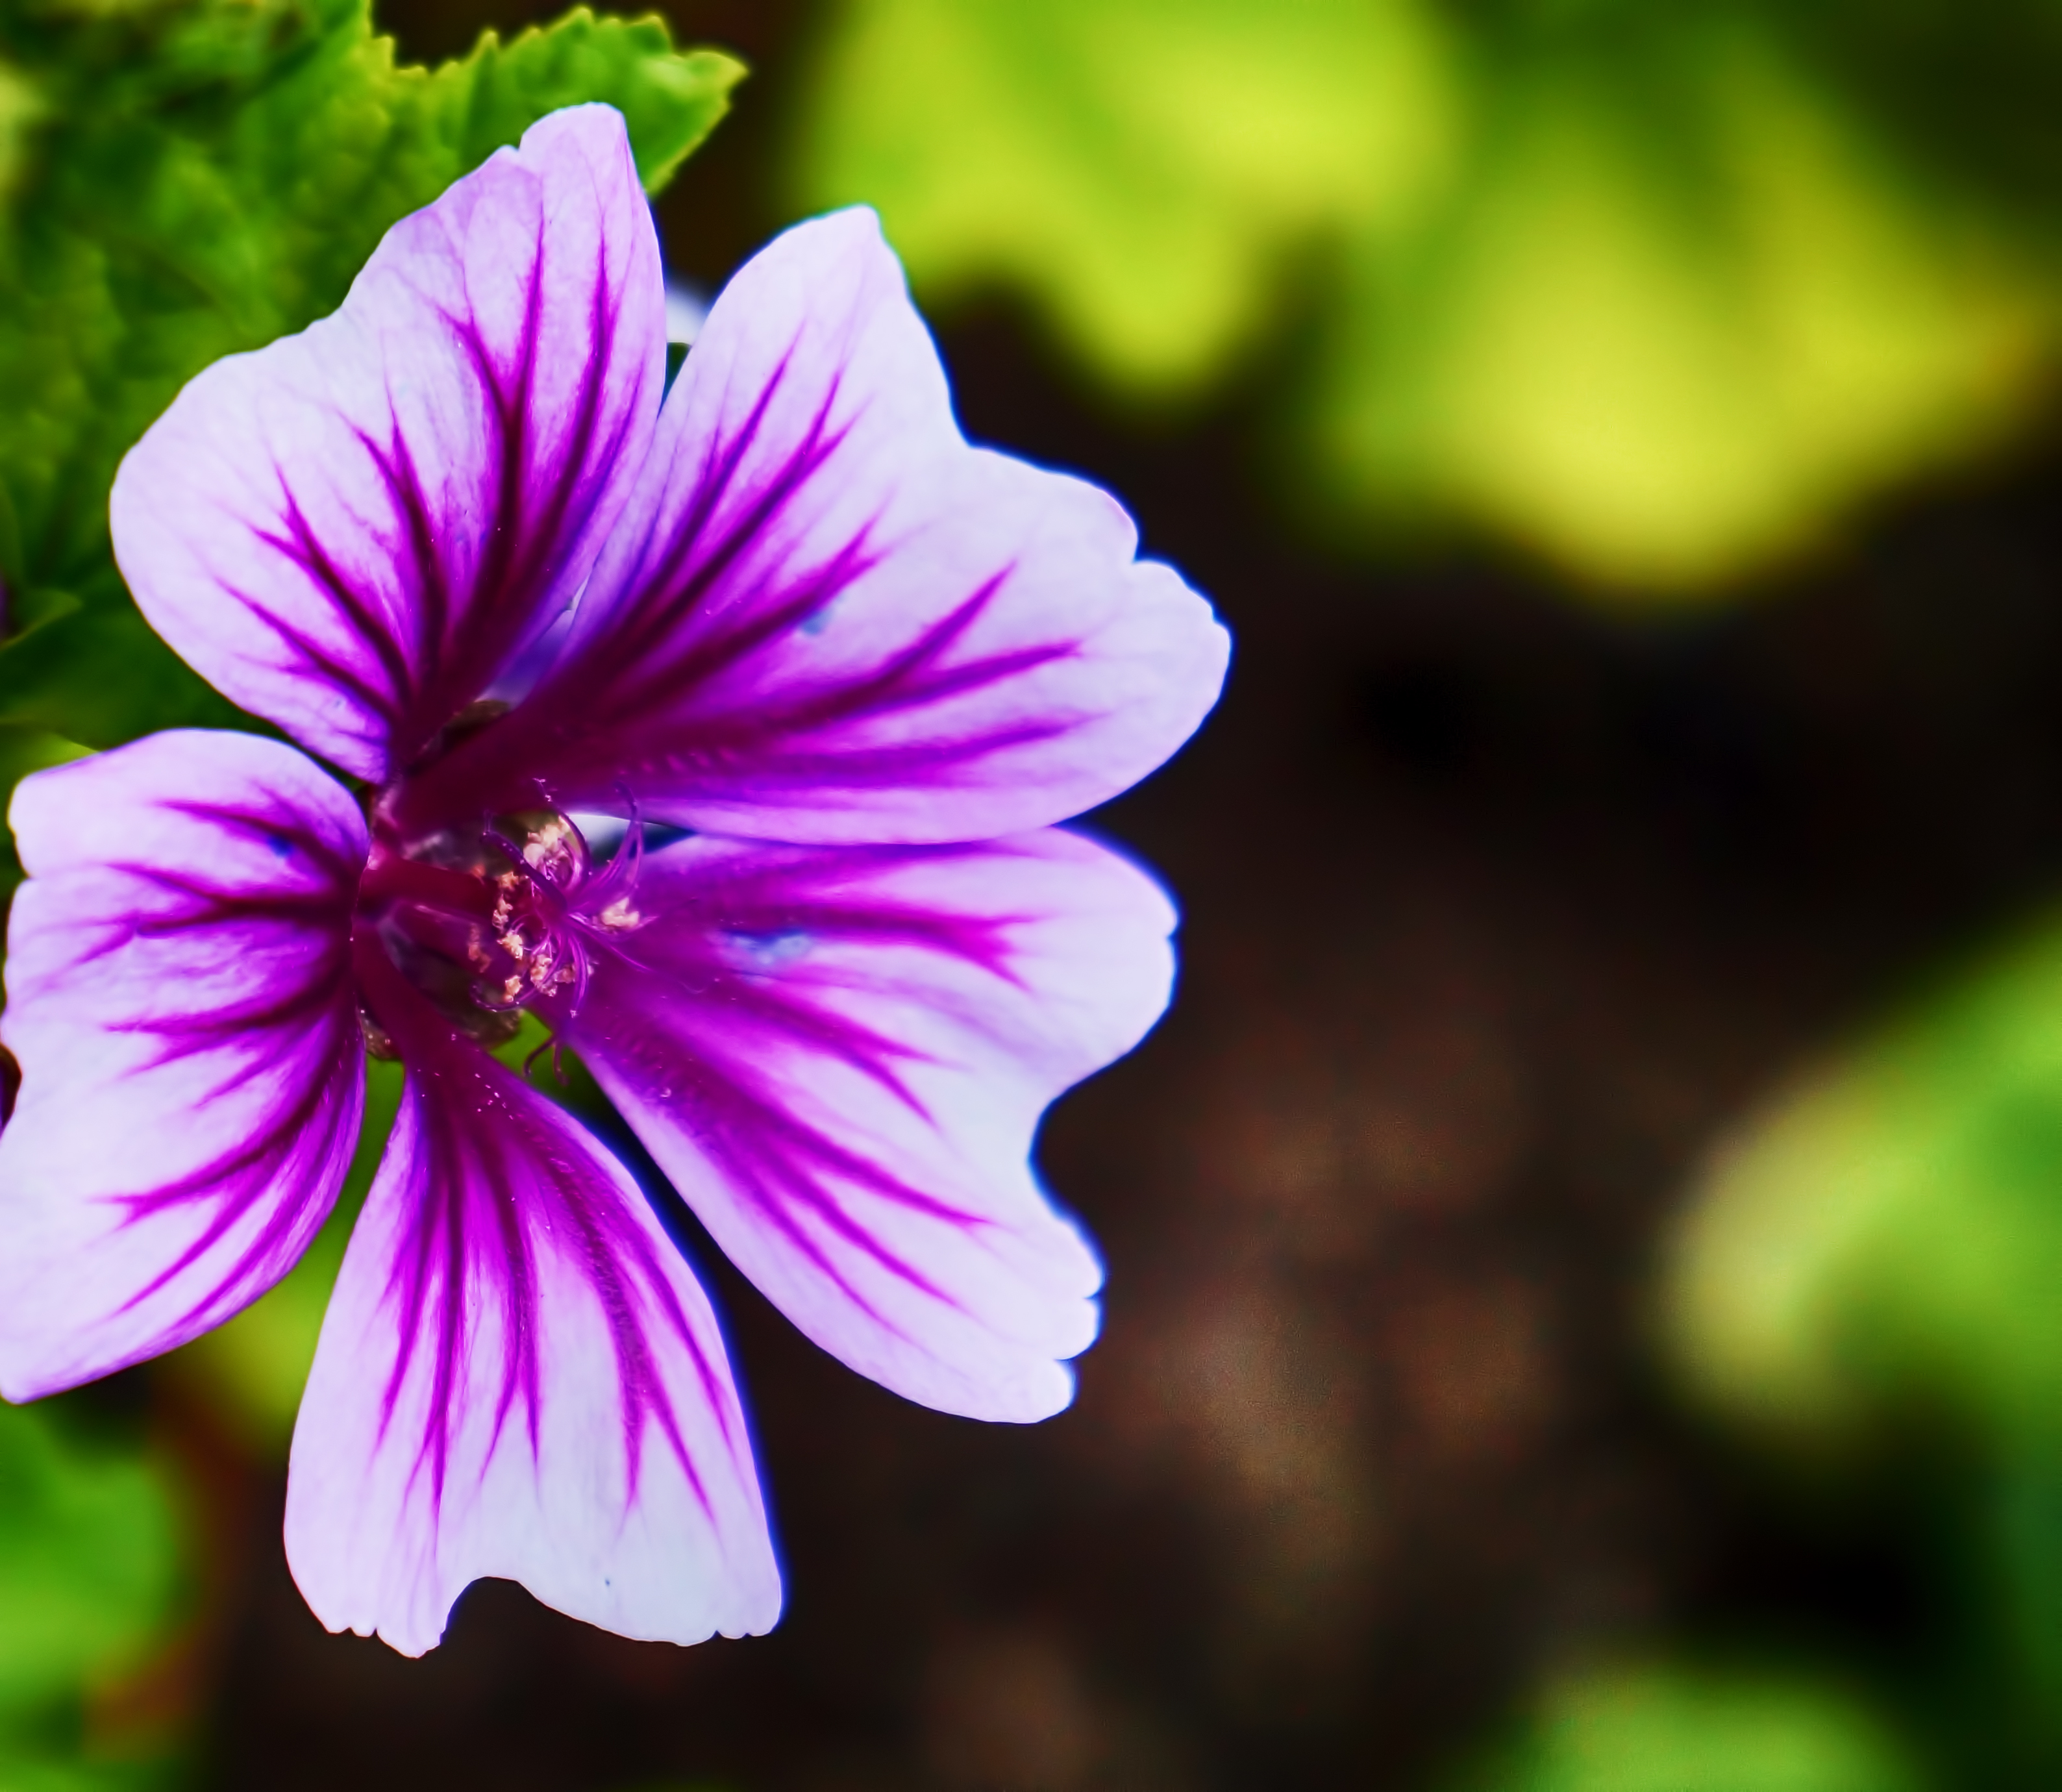
nature, blossom, plant, photography, leaf, flower, petal, green, red, botany, garden, pink, flora, wildflower, close up, veins, museo, sony, finland, helsinki, alpha, 3000, botanic, ilce, ilce3000, kumpula, luonnontieteellinen, luomus, 3000k, ilce3000k, macro photography, flowering plant, plant stem, land plant